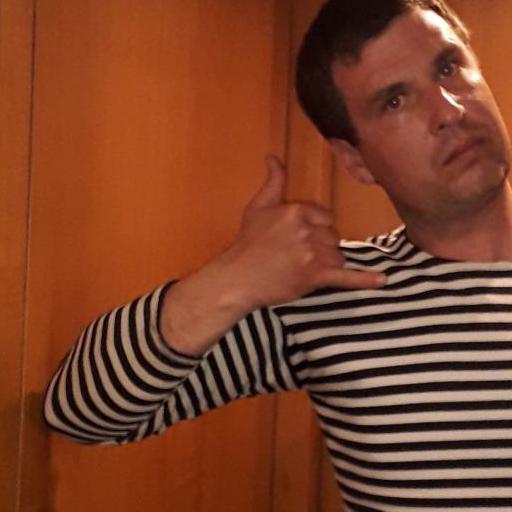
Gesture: call